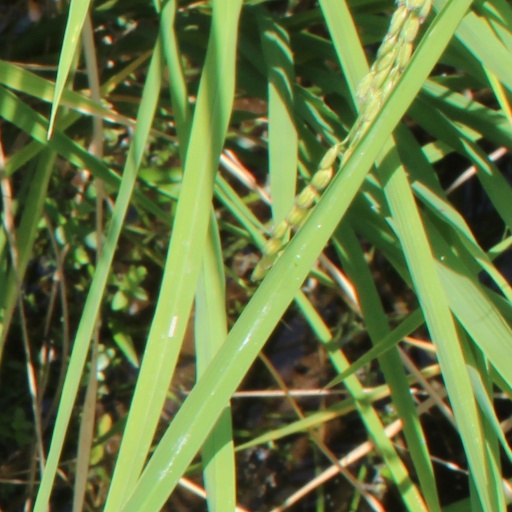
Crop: rice